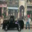
Label: pickup_truck